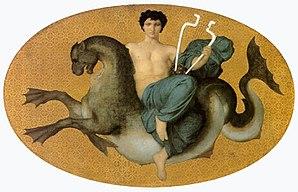
Arion de Méthymne est un personnage mi-historique mi-légendaire, poète et musicien grec du VIIᵉ siècle av. J.-C.
L'œuvre peinte de William Bouguereau est constitué de 828 peintures réalisées par l'artiste entre 1845 et 1905. Il est classé par ordre chronologique.
L’hippocampe, ou « cheval marin », est dans la mythologie grecque une créature fantastique dont la partie antérieure est celle d'un cheval, soit la tête, l'encolure et les deux jambes antérieures, et la partie postérieure celle d'un poisson, d'un serpent ou d'un monstre marin. Décrits comme les chevaux des mers, où ils vivent habituellement, deux ou quatre d'entre eux tirent le char de Poséidon. D'autres servaient de monture aux divinités marines mineures, comme les tritons et les Néréides. Chez les Étrusques ils sont assez souvent représentés sur les objets d'art de la période antique comme les mosaïques et les poteries en relation avec le milieu aquatique. Ils y possèdent généralement une longue queue couverte d'écailles vertes et des nageoires de poisson. Comme de nombreuses autres créatures mythologiques, la figure des hippocampes a été reprise en héraldique et dans quelques œuvres modernes.